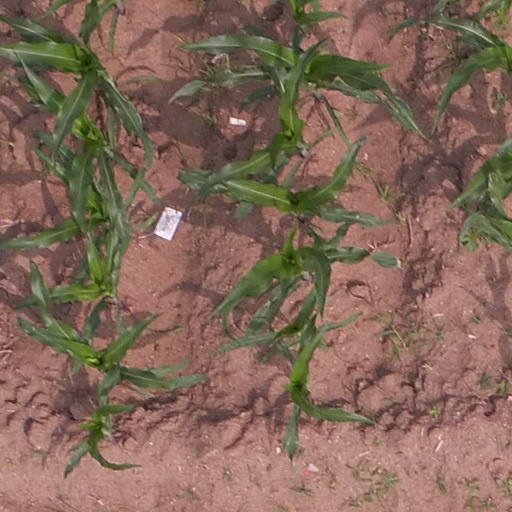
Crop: maize; corn